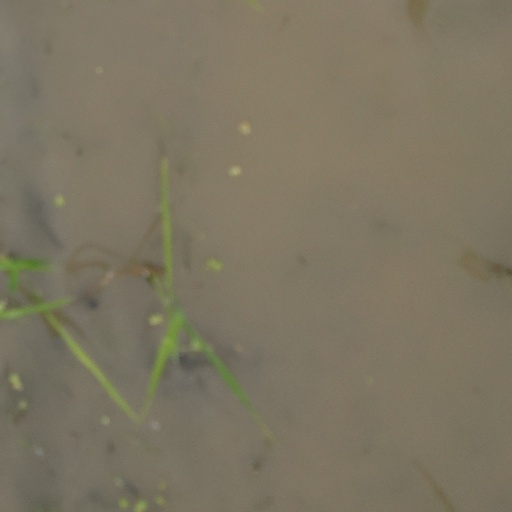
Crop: rice